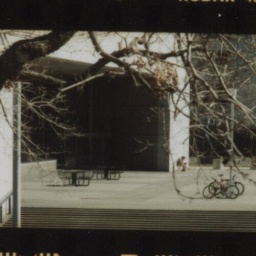
near the public library . sitting man among tables and bicycles